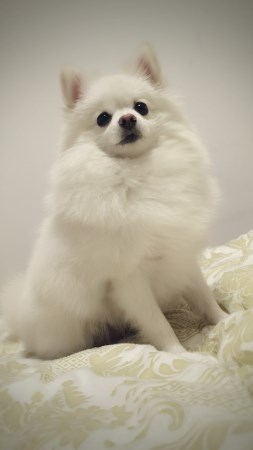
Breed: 1936-n000005-Pomeranian